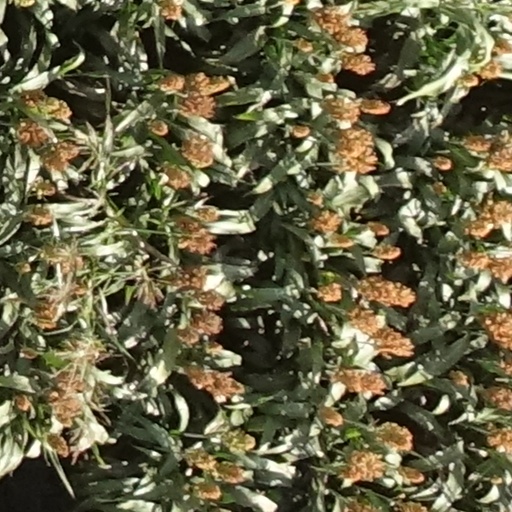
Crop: sorghum